Olusegun Bolanle Gbeleyi

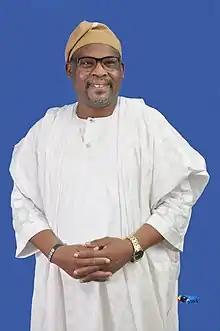

1. Former Deputy speaker Ogun state house of Assembly from 1999 to 2003 under Alliance for Democracy (AD) representing (Ado-Odo/Ota II) in Ogun state Nigeria. Served as Vice Chairman of the following committees: Rules and Business; Finance and General Purpose; and Select committee.